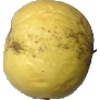
Label: Apple Golden 1